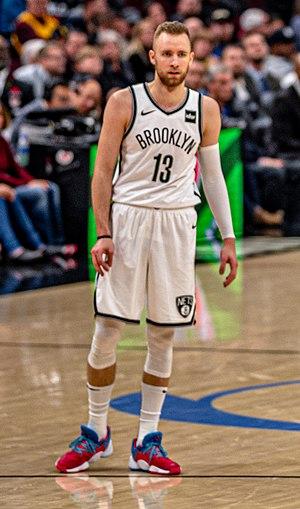
Džanan Musa, né le 8 mai 1999, à Bihać, en Bosnie-Herzégovine, est un joueur bosnien de basket-ball. Il évolue au poste d'ailier.